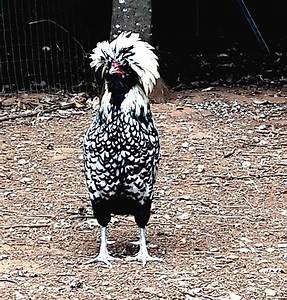
Label: gallina